Olli-Pekka Laine

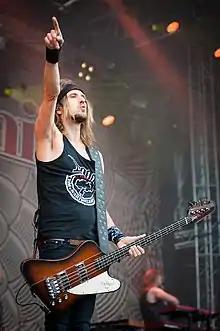
Laine with Amorphis in 2018

Olli-Pekka Laine (born 5 February 1973) is a Finnish musician, currently serving as a bassist in the metal bands Amorphis (1990–2000, 2017–) and Barren Earth (2008–) Octoploid (2024–). He was also formerly part of other Finnish metal bands, "Nuxvomica" (1990), "Rytmihäiriö" (1991–1992), Mannhai (2001–2006, 2016), "Chaosbreed" (2003–2005) & "Kiljuvelka-70".